Thoros of Edessa

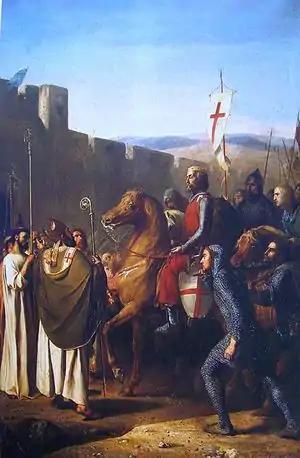
Baldwin of Boulogne entering Edessa in February 1098. He is shown being welcomed by the Armenian clergy, who welcomed the end of tutelage to Constantinople.

Thoros (short in Armenian for Theodoros; Թորոս կուրապաղատ, T'oros the Curopalates; d. March 9, 1098) was an Armenian ruler of Edessa at the time of the First Crusade. Thoros was a former officer ("curopalates") in the Byzantine Empire and a lieutenant of Philaretos Brachamios. He was Armenian but practiced the Greek Orthodox faith.